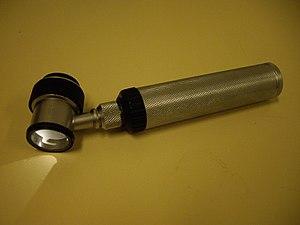
Le mélanome est un cancer de la peau ou des muqueuses, développé aux dépens des mélanocytes.
Dans le domaine de la dermatologie la « dermatoscopie », ou dermoscopie, qui peut comprendre la microscopie en épiluminescence désigne l'usage d'un appareil comprenant une ou plusieurs lentilles grossissantes et un système d'éclairage destiné à aider le médecin ou le vétérinaire à faire des observations plus précises des lésions de la peau, des muqueuses ou phanères ou de la surface d'organes présentant des anomalies ou susceptibles d'en présenter, pour notamment et par exemple différentier les mélanomes de simples grains de beauté. Le mélanome est en effet devenu un problème de santé publique par son incidence croissante, sa morbidité et sa tendance à métastaser. La population à risque plus élevé de mélanome en France a été évaluée à 7,4 millions, soit 12 % de la population française.